Suzanna Choffel

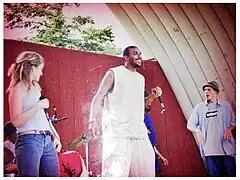
Choffel on stage with Paul Rivers Bailey and Ben Haggerty aka Macklemore in 2003

While at Southwest Texas State University, she joined roots-rock-Latin group the Humblebums, opening in 1999 for the Scabs featuring frontman Bob Schneider at Antone's Blues Club, and was later recruited by Liquid Stereo Project, a seven-piece hip hop/jazz fusion band for which Choffel became the primary songwriter, exploring different rhythmic phrasing, rapping, and recording. After two years she transferred to College of Santa Fe (now Santa Fe University of Art and Design) to study contemporary music, and frequently participated in hip hop freestyles on campus, performing with rapper Ben Haggerty early in his career as Professor Macklemore.